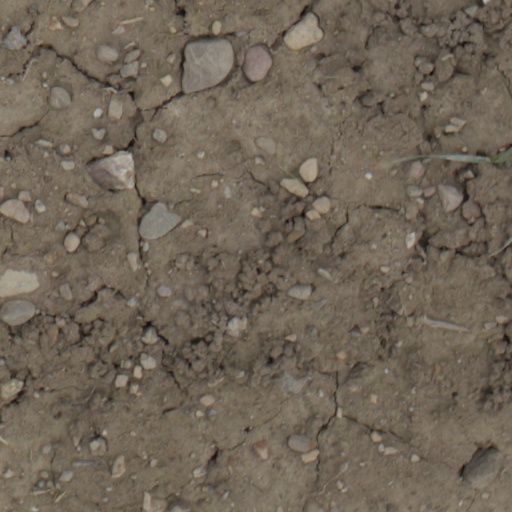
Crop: wheat